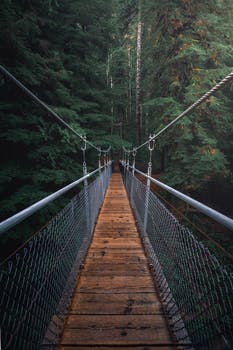
Label: No Watermark